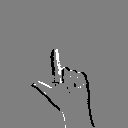
ASL letter: l